Bronschhofen

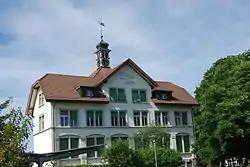
Bronschhofen

Bronschhofen had an area, , of . Of this area, 65.3% is used for agricultural purposes, while 22.1% is forested. Of the rest of the land, 12% is settled (buildings or roads) and the remainder (0.5%) is non-productive (rivers or lakes).